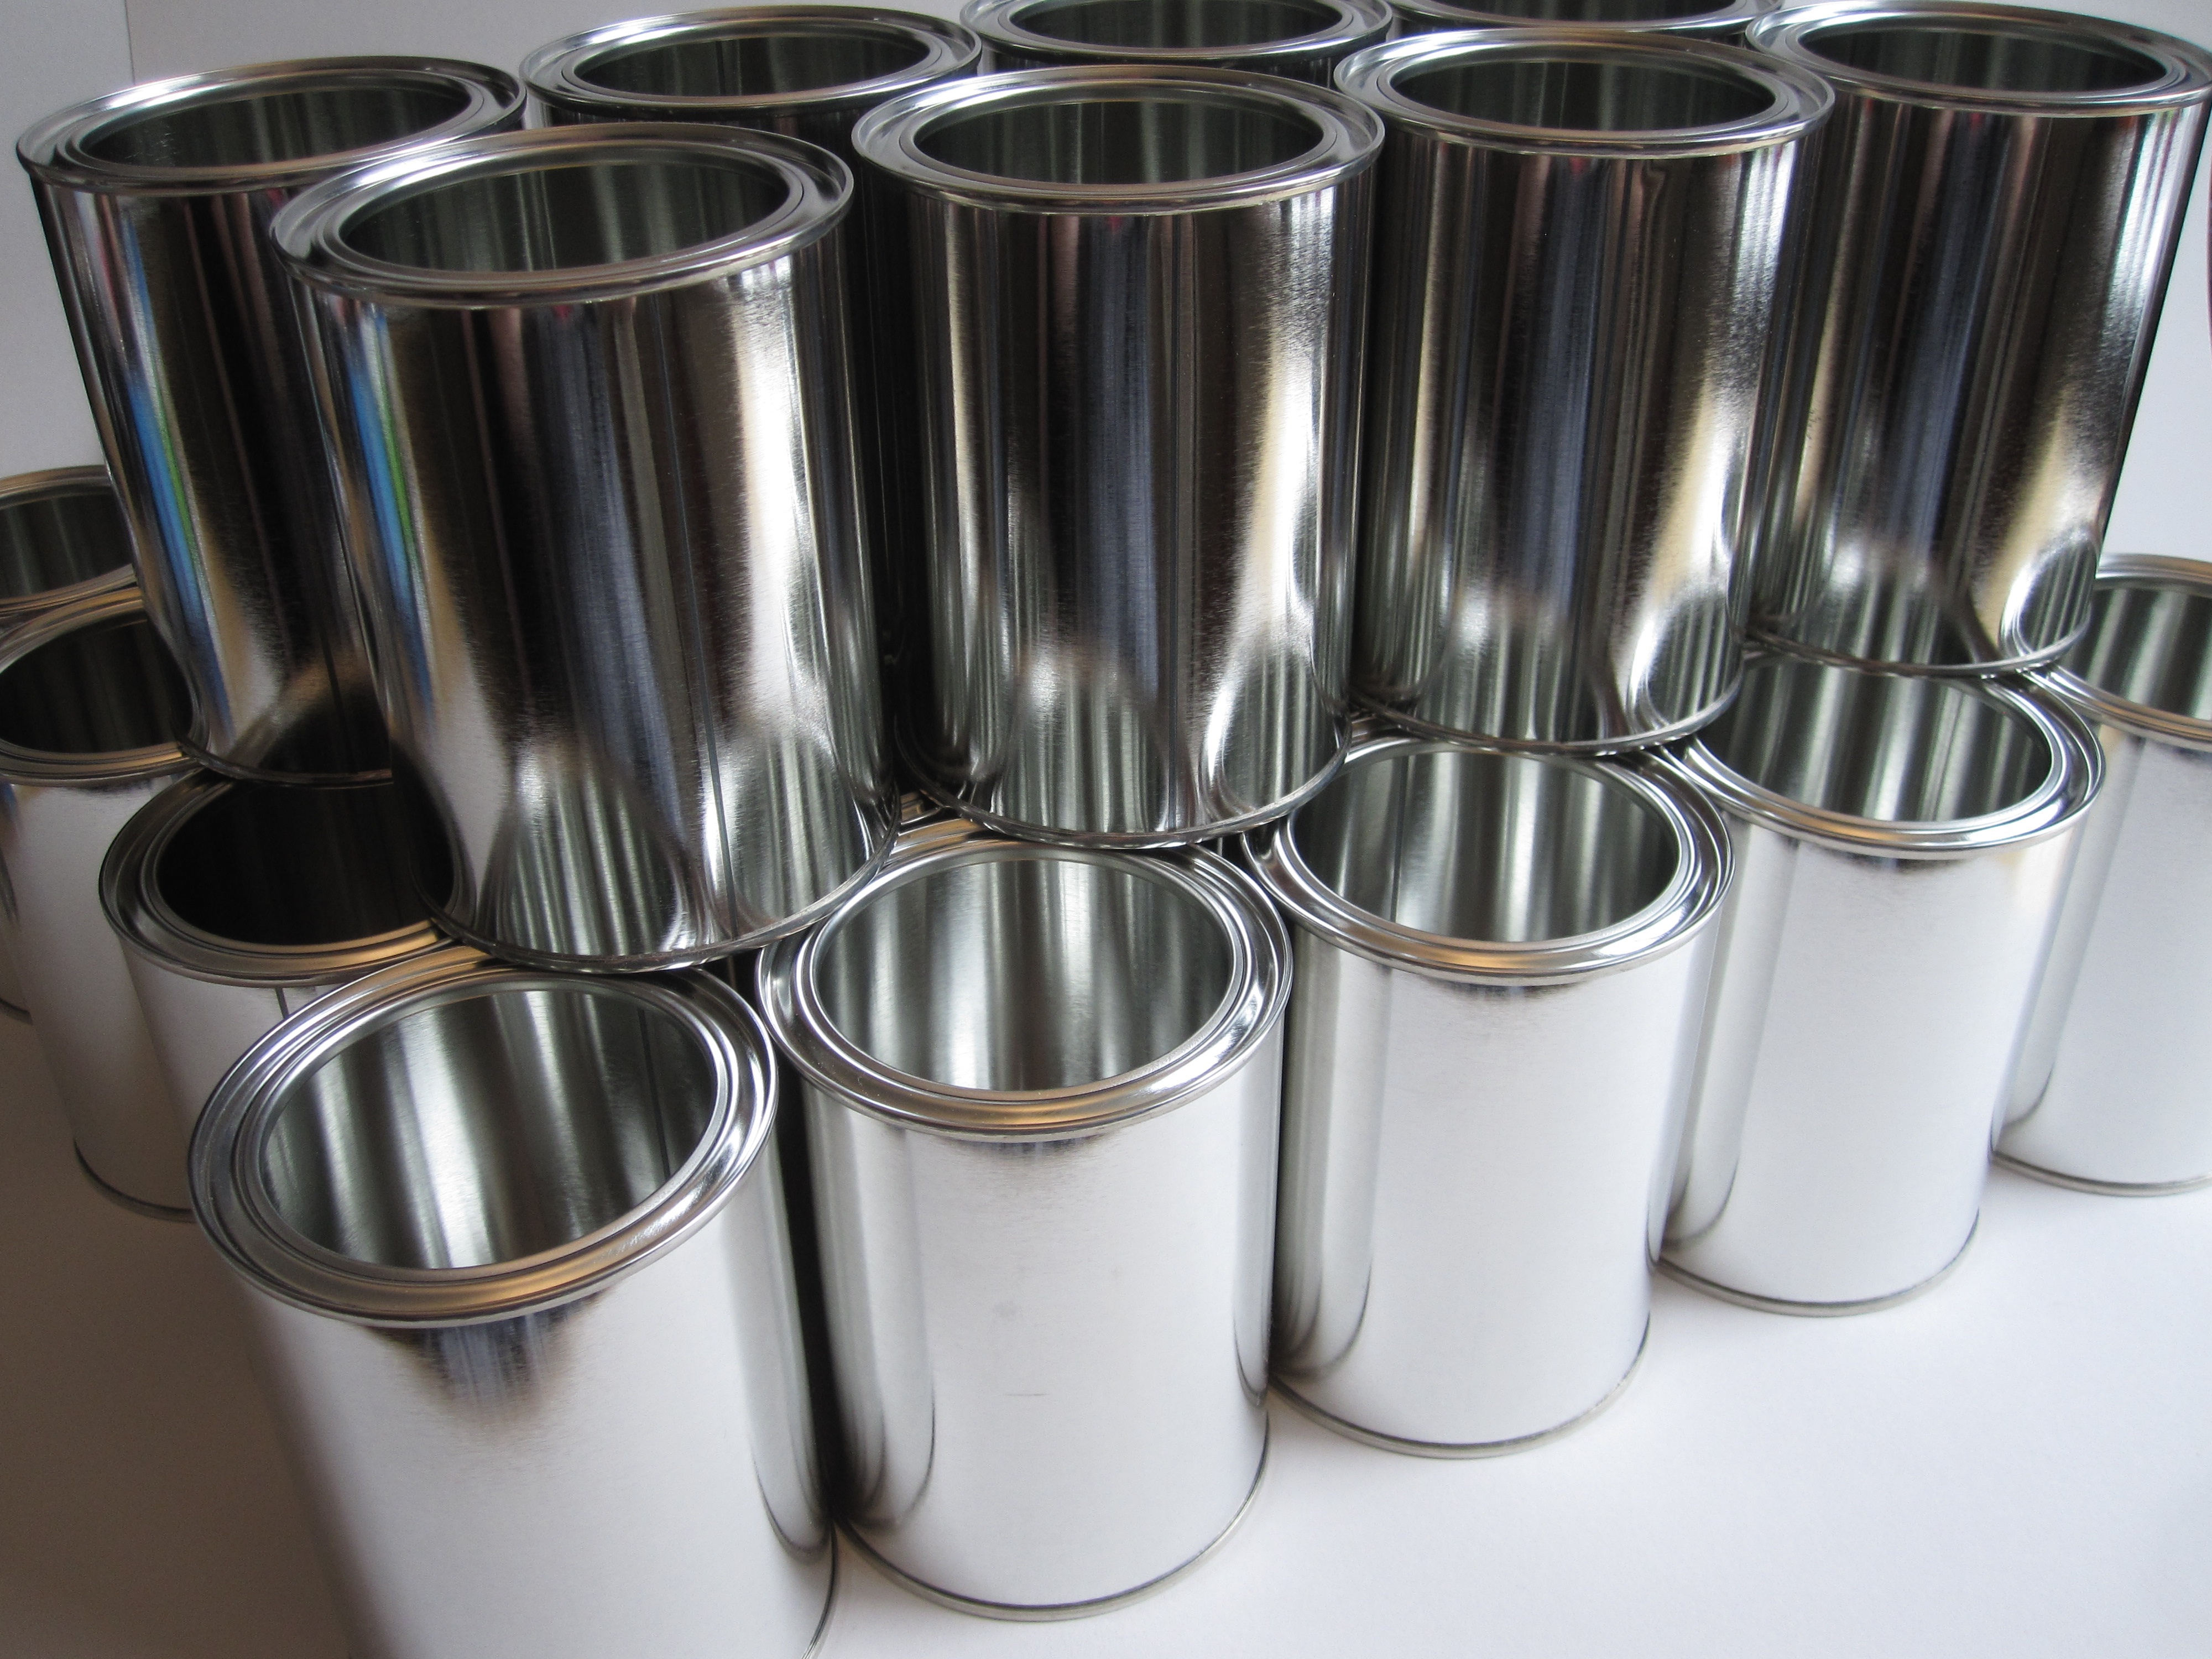
white, cup, metal, stack, paper, coffee cup, material, sheet, silver, container, cans, glance, tin, pile up, tin can, plastic wrap, drinkware, aluminum can